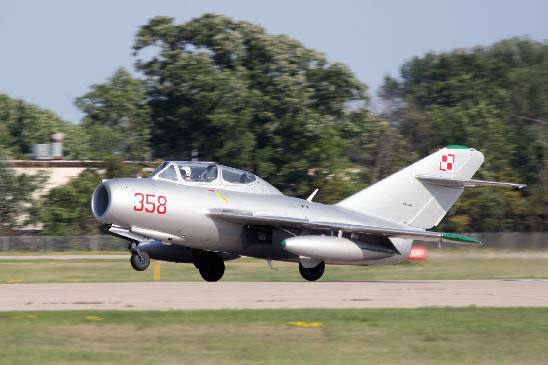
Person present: No